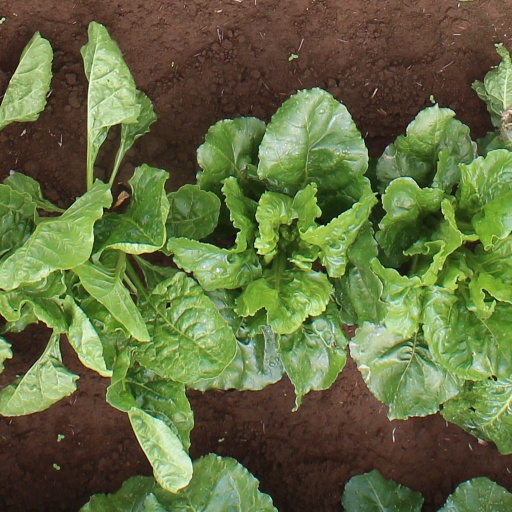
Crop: sugar beet